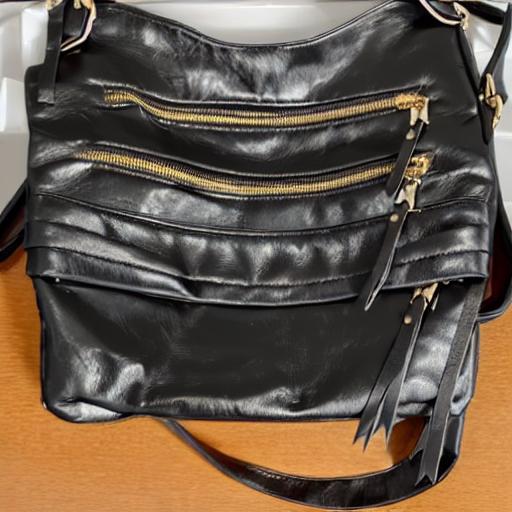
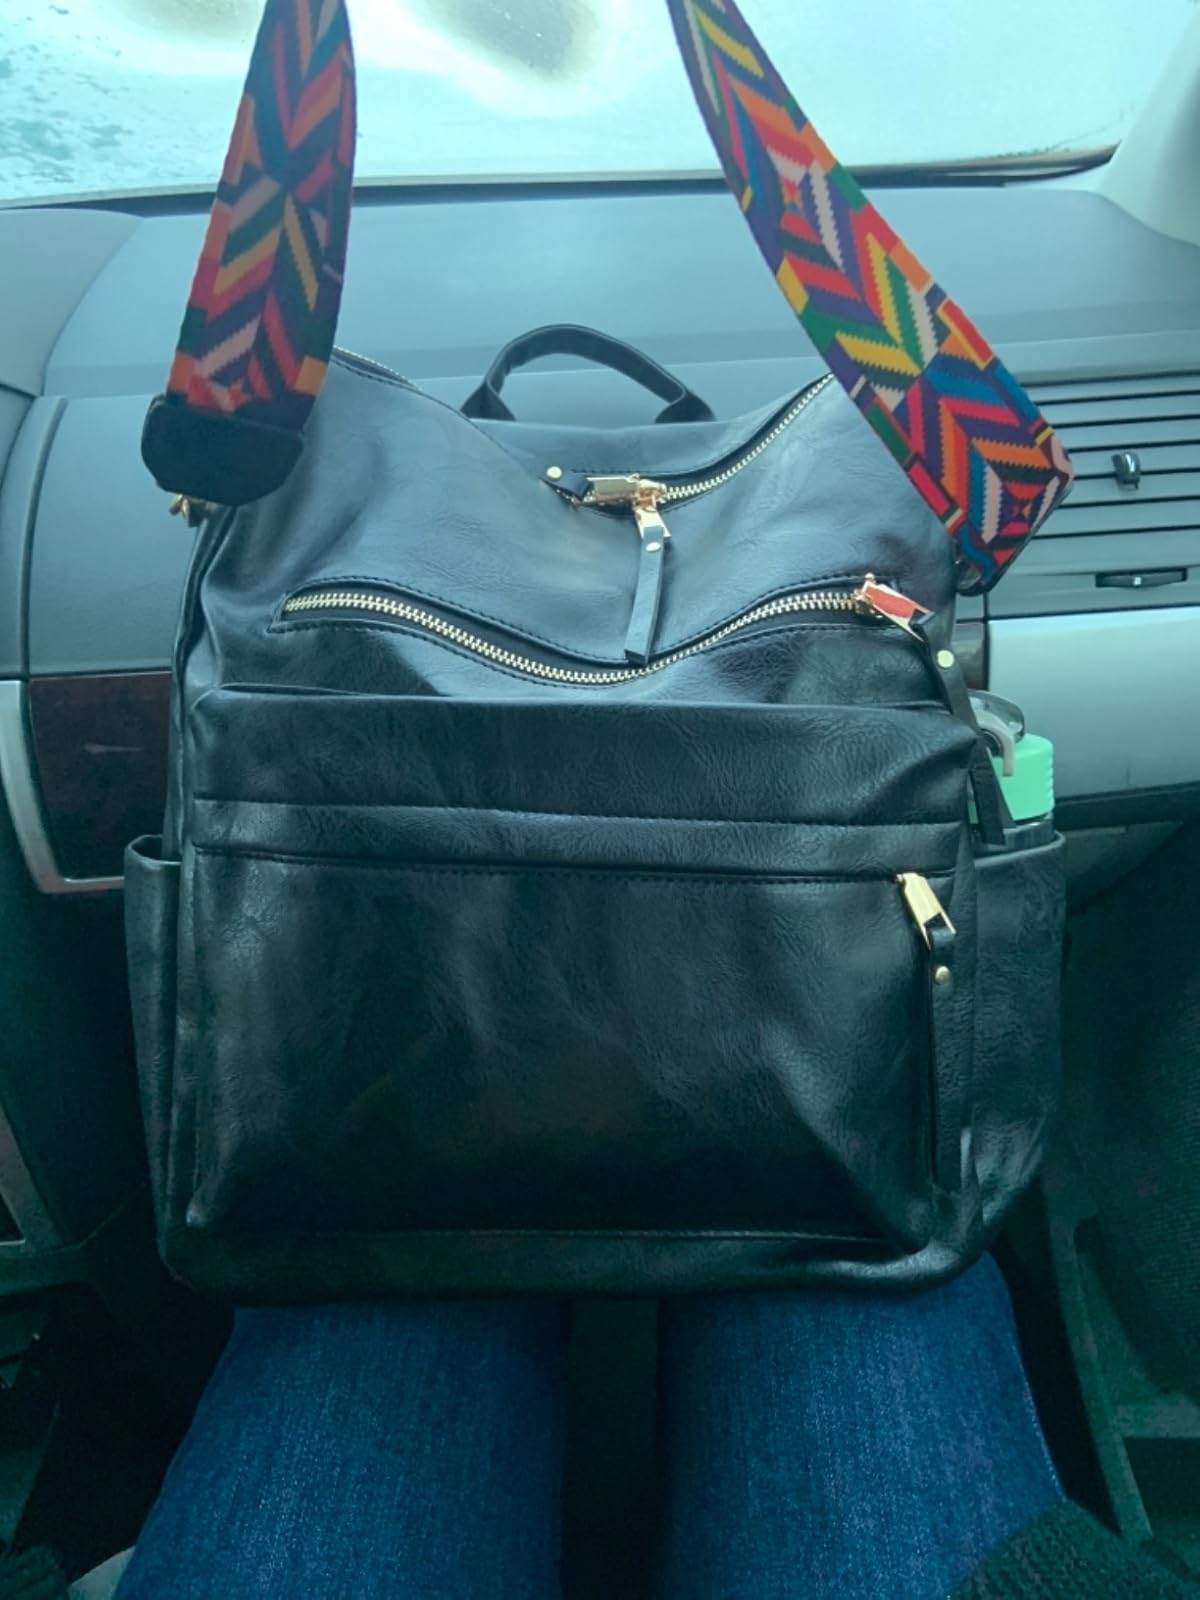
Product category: accessories_handbag
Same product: no